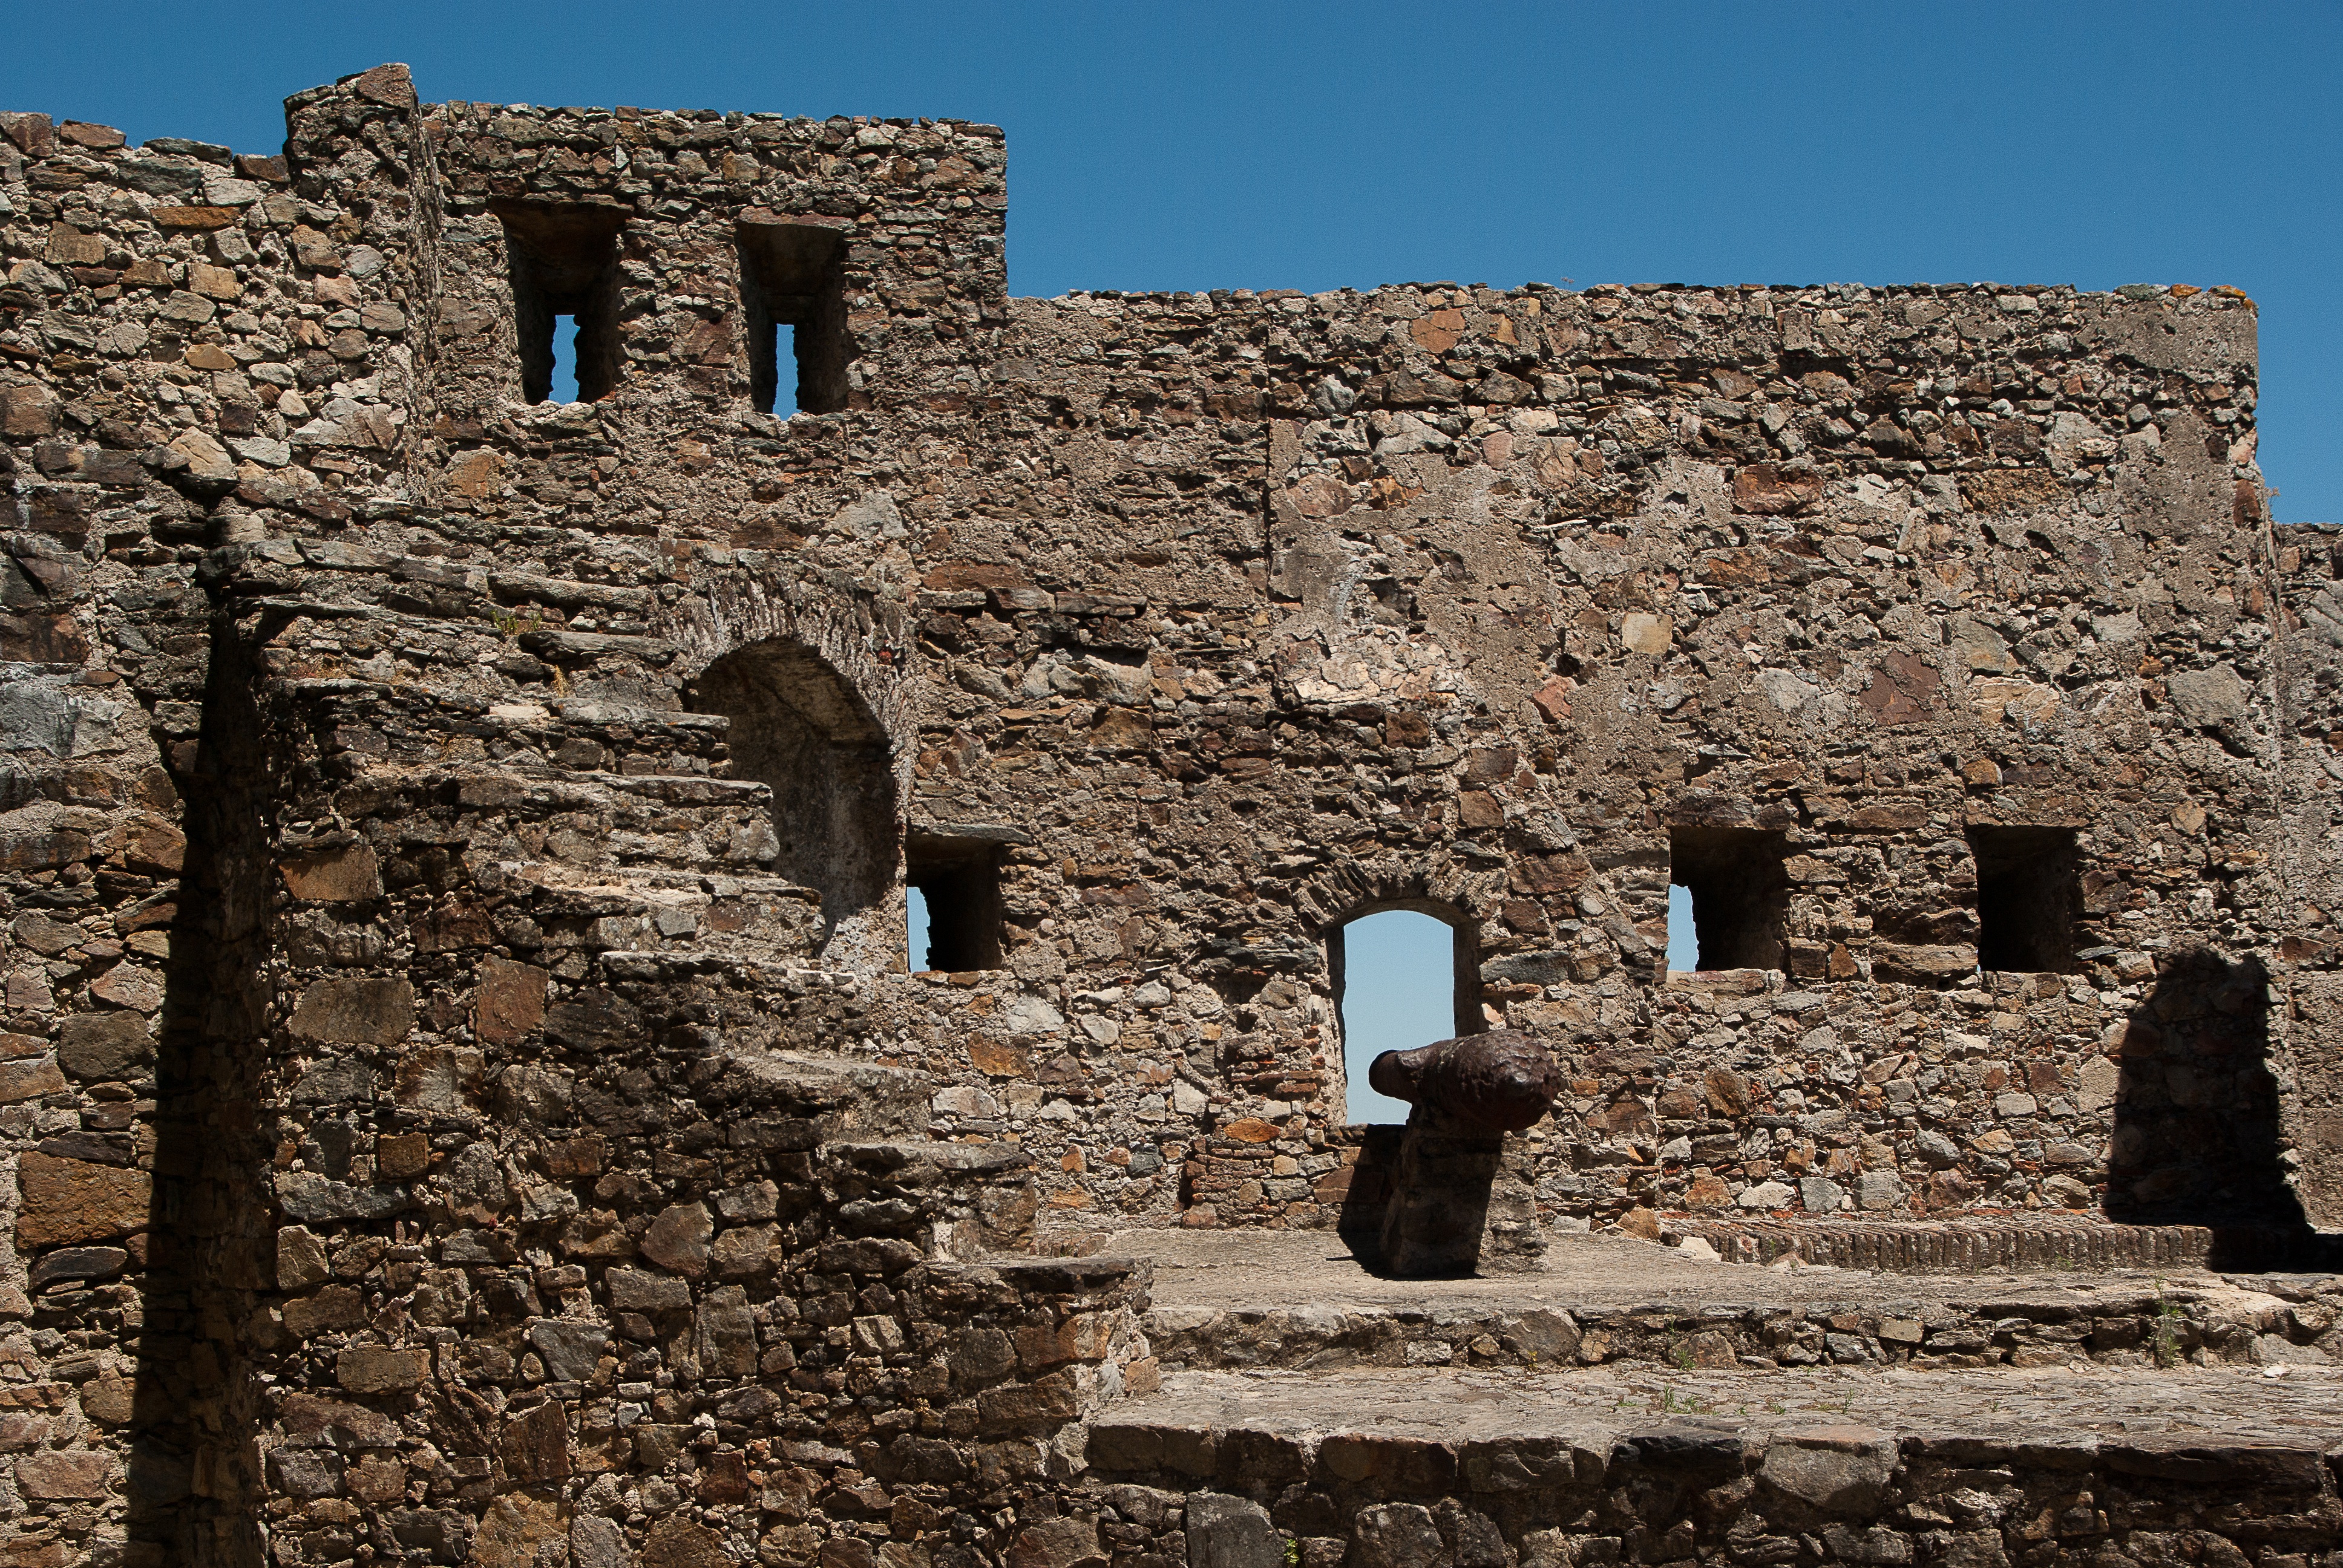
rock, building, wall, monument, canon, castle, fortification, temple, ruins, monastery, portugal, history, middle ages, ramparts, archaeological site, medieval village, historic site, ancient history